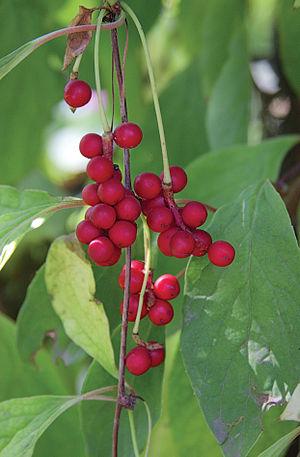
Schisandra chinensis, graine aux cinq saveurs est une espèce de liane arborescente sauvage originaire du Nord Est de la Chine et de Mongolie. Elle appartient à la famille des Illiciaceae.